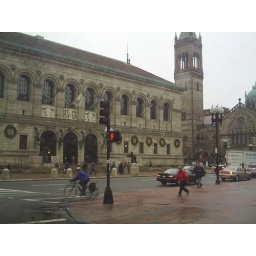
The rather beautiful city library building in the heart of the city.